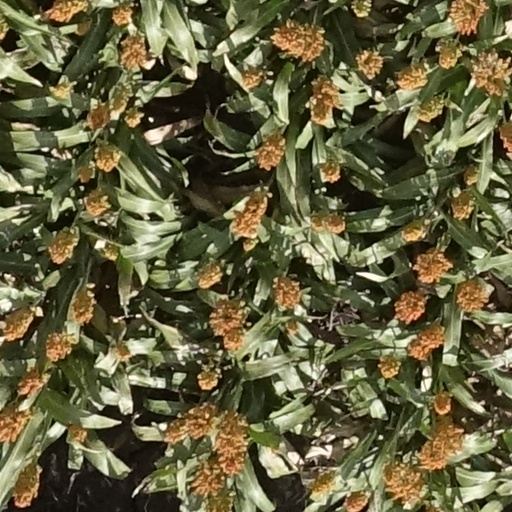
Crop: sorghum